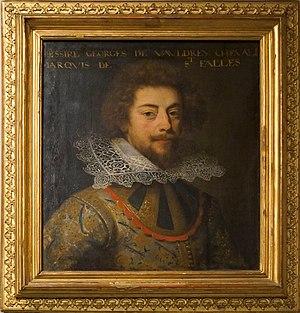
présenté au musée de Troyes.
Le château de Saint-Phal était une construction qui se trouvait à Isle-Aumont dans l'Aube.